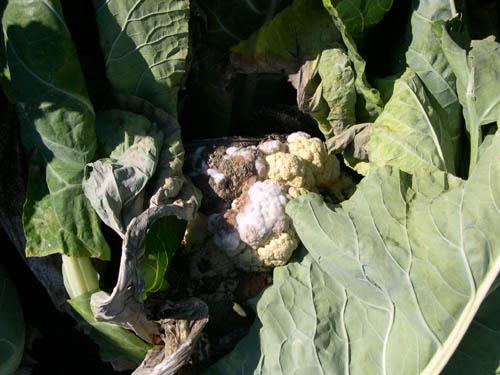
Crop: unknown
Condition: cauliflower_cauliflower_bacterial_soft_rot